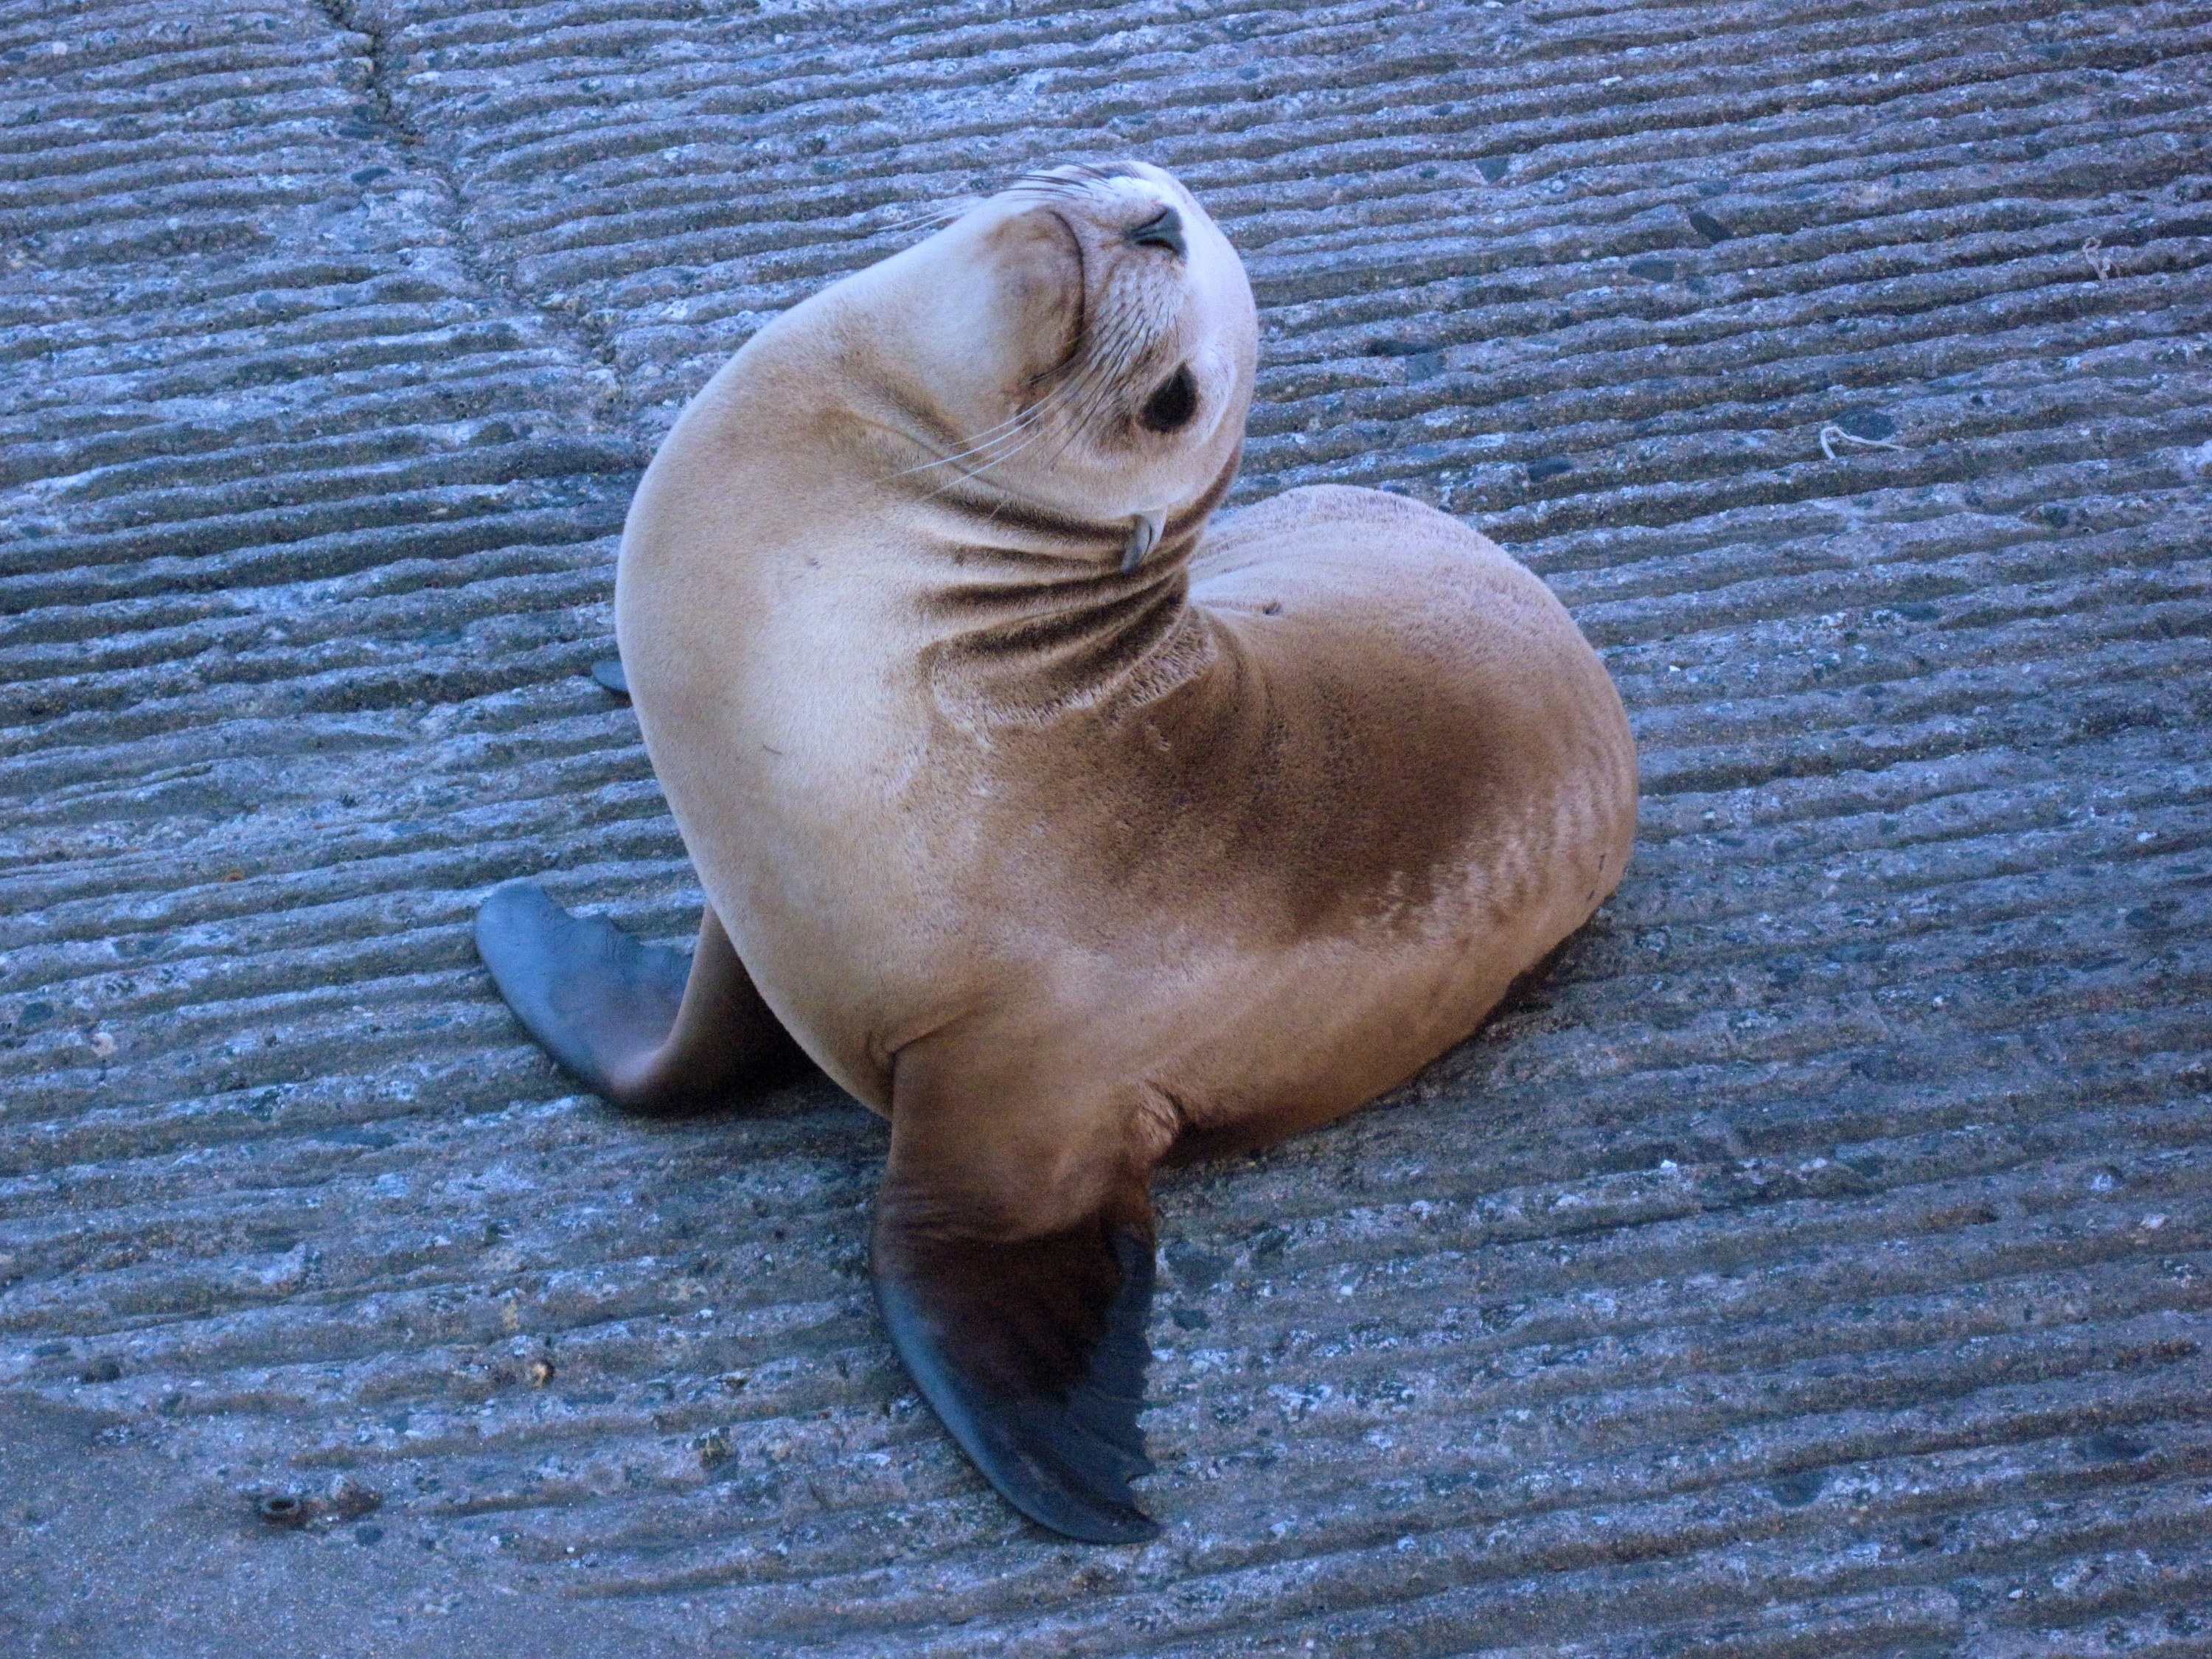
cat, mammal, nose, seals, vertebrate, 2009365, monterey, nmc2009, marine mammal, cat like mammal